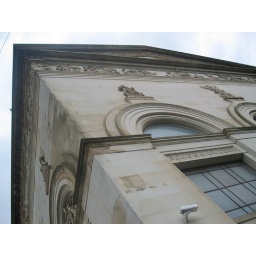
The splendidly overwrought fascia of a building near Kelvingrove Park in Glasgow. I think it's a tax office or something...